Tuba Ünsal

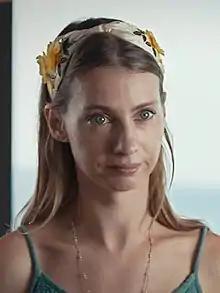
Ünsal in 2017

Tuba Ünsal was born in Denizli on 7 December 1981. Her paternal family, who are of Turkish origin, emigrated from Greece. Other part of her maternal family is Oghuz Turk immigrant from Bulgaria. Other part of her maternal family is Kazan Tatar which a Turkic subgroup immigrated from Romania. She studied business administration in Çanakkale Onsekiz Mart University. Ünsal graduated from the photography and video department of Istanbul Bilgi University.